Architecture of Rwanda

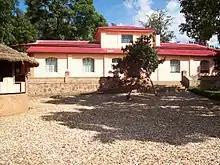
House of Richard Kandt in Kigali

Every hut had one entrance, covered by a woven porch that provides insulation suited to the humidity of the highlands. Storage spaces and latrines were also present, reflecting both the agro-pastorial lifestyle and the hilly terrain of Rwanda.